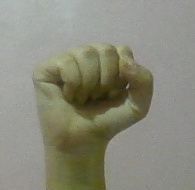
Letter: saad